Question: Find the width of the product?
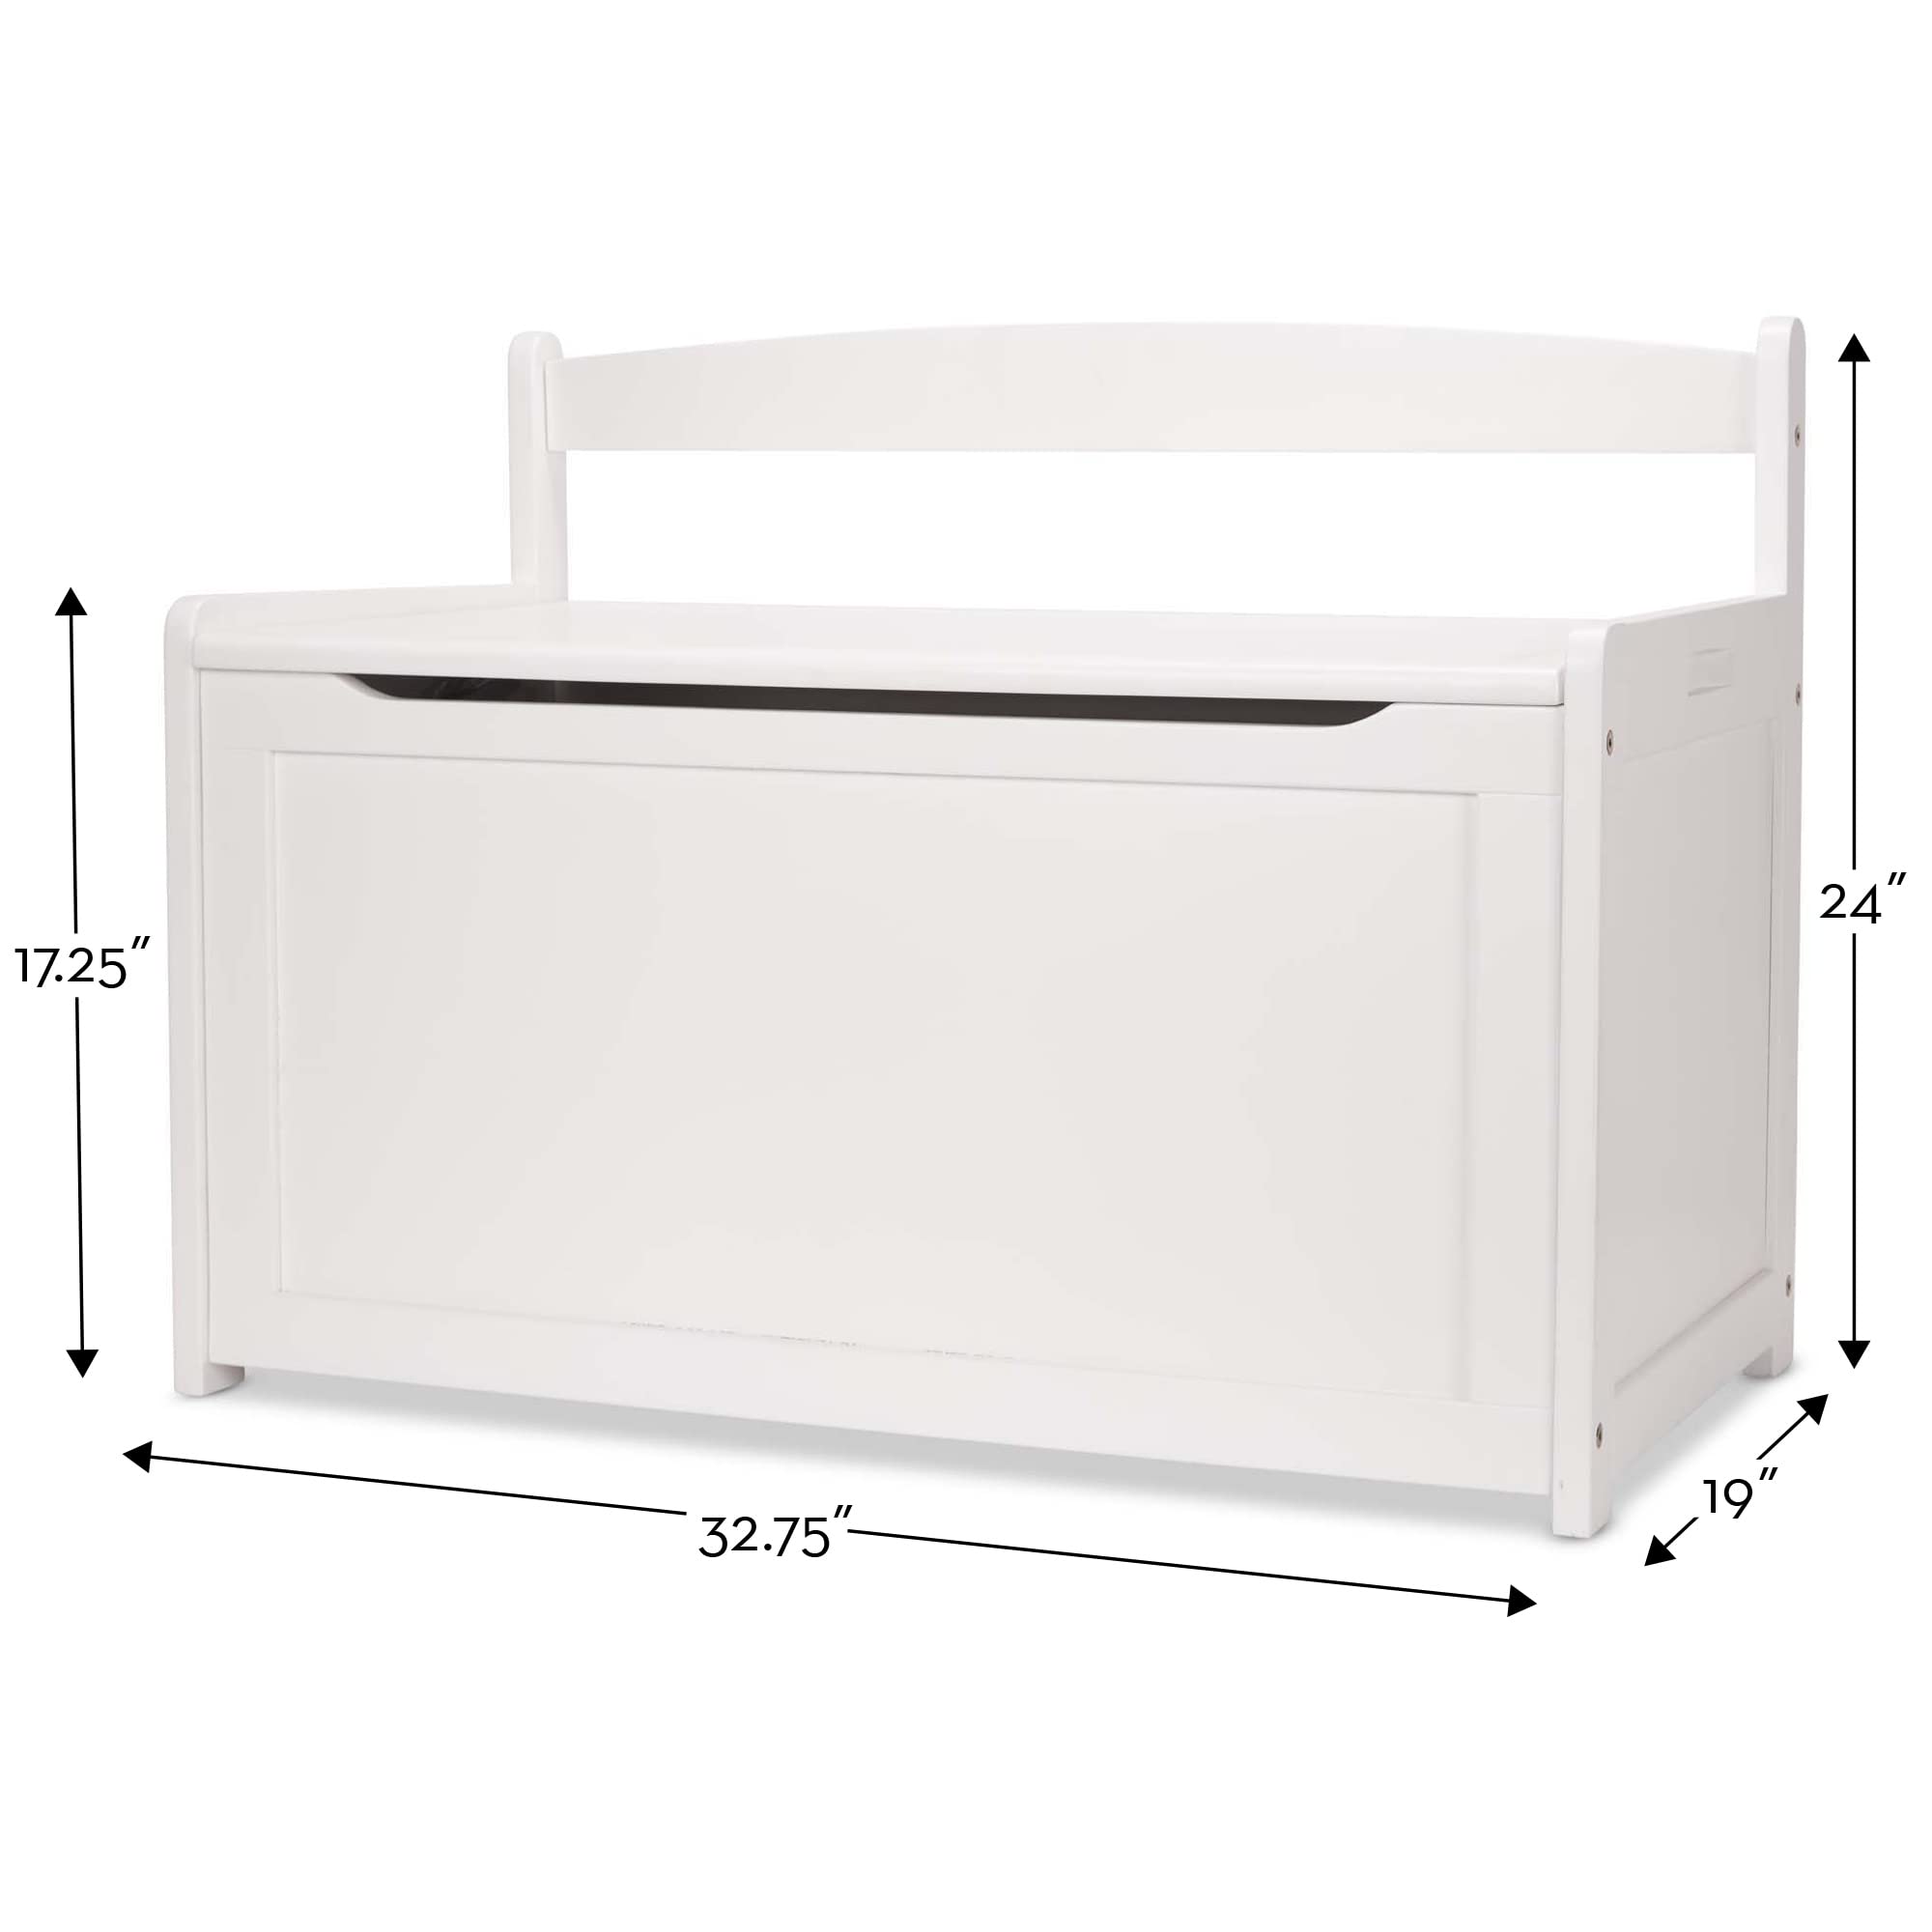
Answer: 19.0 inch